John Deere Model M

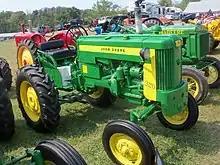
John Deere 320S

From 1955 the 40 was replaced at the lower end by the John Deere 320, with new styling. The 320 occupied the position in the line that was vacated when the 420 had appeared with greater power. The 320 continued with the M's transmission and the 40's engine. The 320 came in a standard row-crop version, and a utility version.